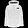
Label: Coat